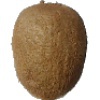
Label: Kiwi 1